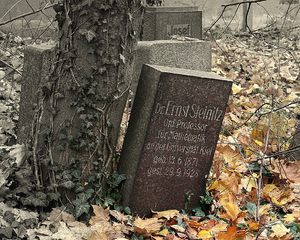
Ernst Steinitz est un mathématicien allemand.